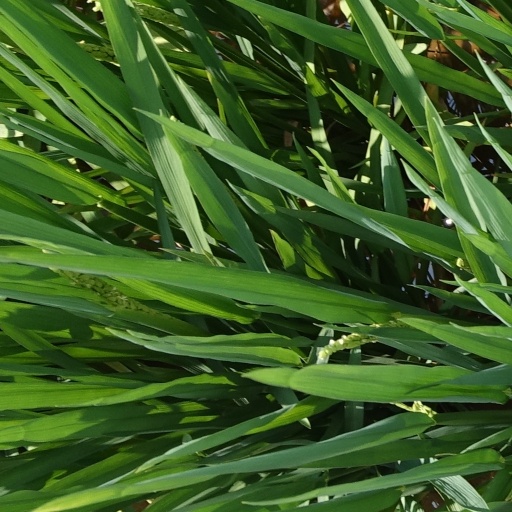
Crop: rice